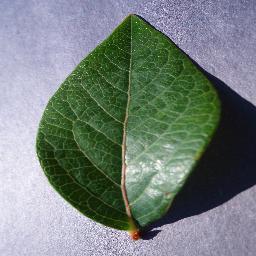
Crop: blueberry
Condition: healthy